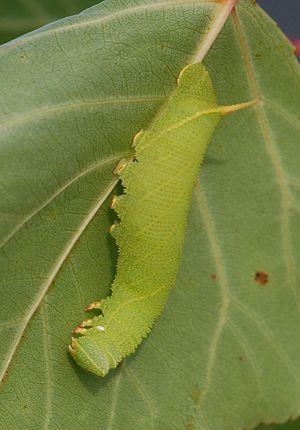
Le mimétisme est une stratégie adaptative d'imitation. Cela permet par exemple à une espèce d'échapper à d'éventuels prédateurs. Le processus le plus étudié est le mimétisme visuel, mais il existe aussi un mimétisme chimique, acoustique, tactile, comportemental.
Le Sphinx du peuplier est une espèce eurasiatique de lépidoptères appartenant à la famille des Sphingidae, à la sous-famille des Smerinthinae et à la tribu des Smerinthini.